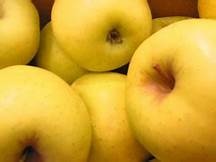
Label: apple